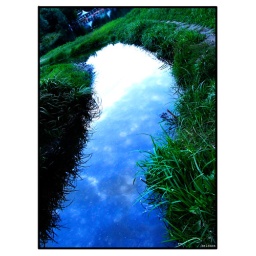
river in lake